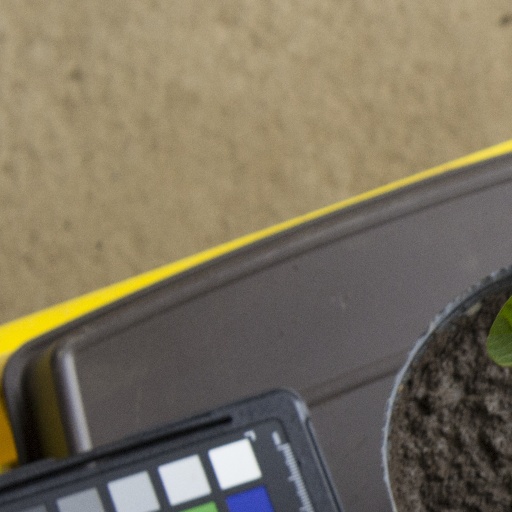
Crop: soybean